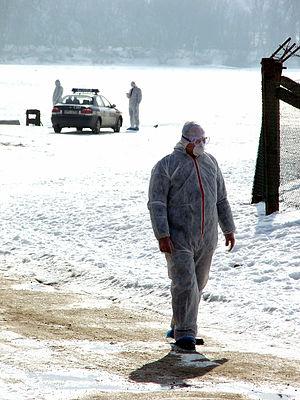
Les zoonoses sont des maladies et infections. Le terme couvrant ici également les infestations parasitaires dont les agents se transmettent naturellement des animaux à l'être humain, et vice-versa. Le terme a été créé au XIXᵉ siècle, à partir du grec ζῷον zôon, « animal » et νόσος nósos, « maladie », par Rudolf Virchow. Il couvre les zoo-anthroponoses et les anthropo-zoonoses. D'un point de vue pratique, l'étude des zoonoses est principalement motivée dans le second cas, quand l'animal joue un rôle dans la transmission de l’agent pathogène d'une maladie affectant la santé humaine. Sont exclues du champ des zoonoses les maladies non infectieuses causées par des animaux, les maladies infectieuses transmises artificiellement d'une espèce à l'autre et celles qui sont transmises passivement par des produits d'origine animale. De même, les maladies communes à l'humain et à certains animaux, sans transmission inter-espèces, ne rentrent pas dans le champ des zoonoses.